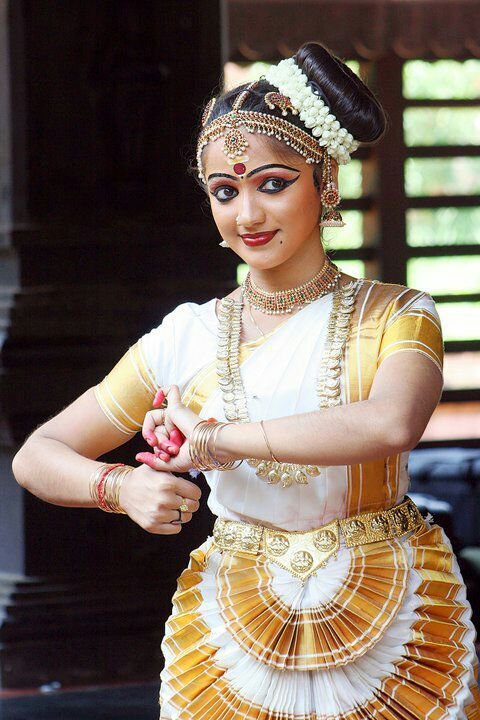
Dance form: mohiniyattam